Clemson University

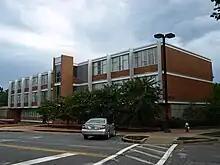
Lee and Lowry Halls are listed on the National Register of Historic Places.

The College of Architecture, Art and Construction (CAAC) contains a School of Architecture, a Department of Art and the Nieri Department of Construction, Development and Planning. Departments within the school include Construction Science and Management and Landscape Architecture. One of the departments of the college, the School of Architecture, was ranked as the No. 16 graduate school for architecture in the country by Design Intelligence. The Brooks Center serves as performing arts venue for the college.